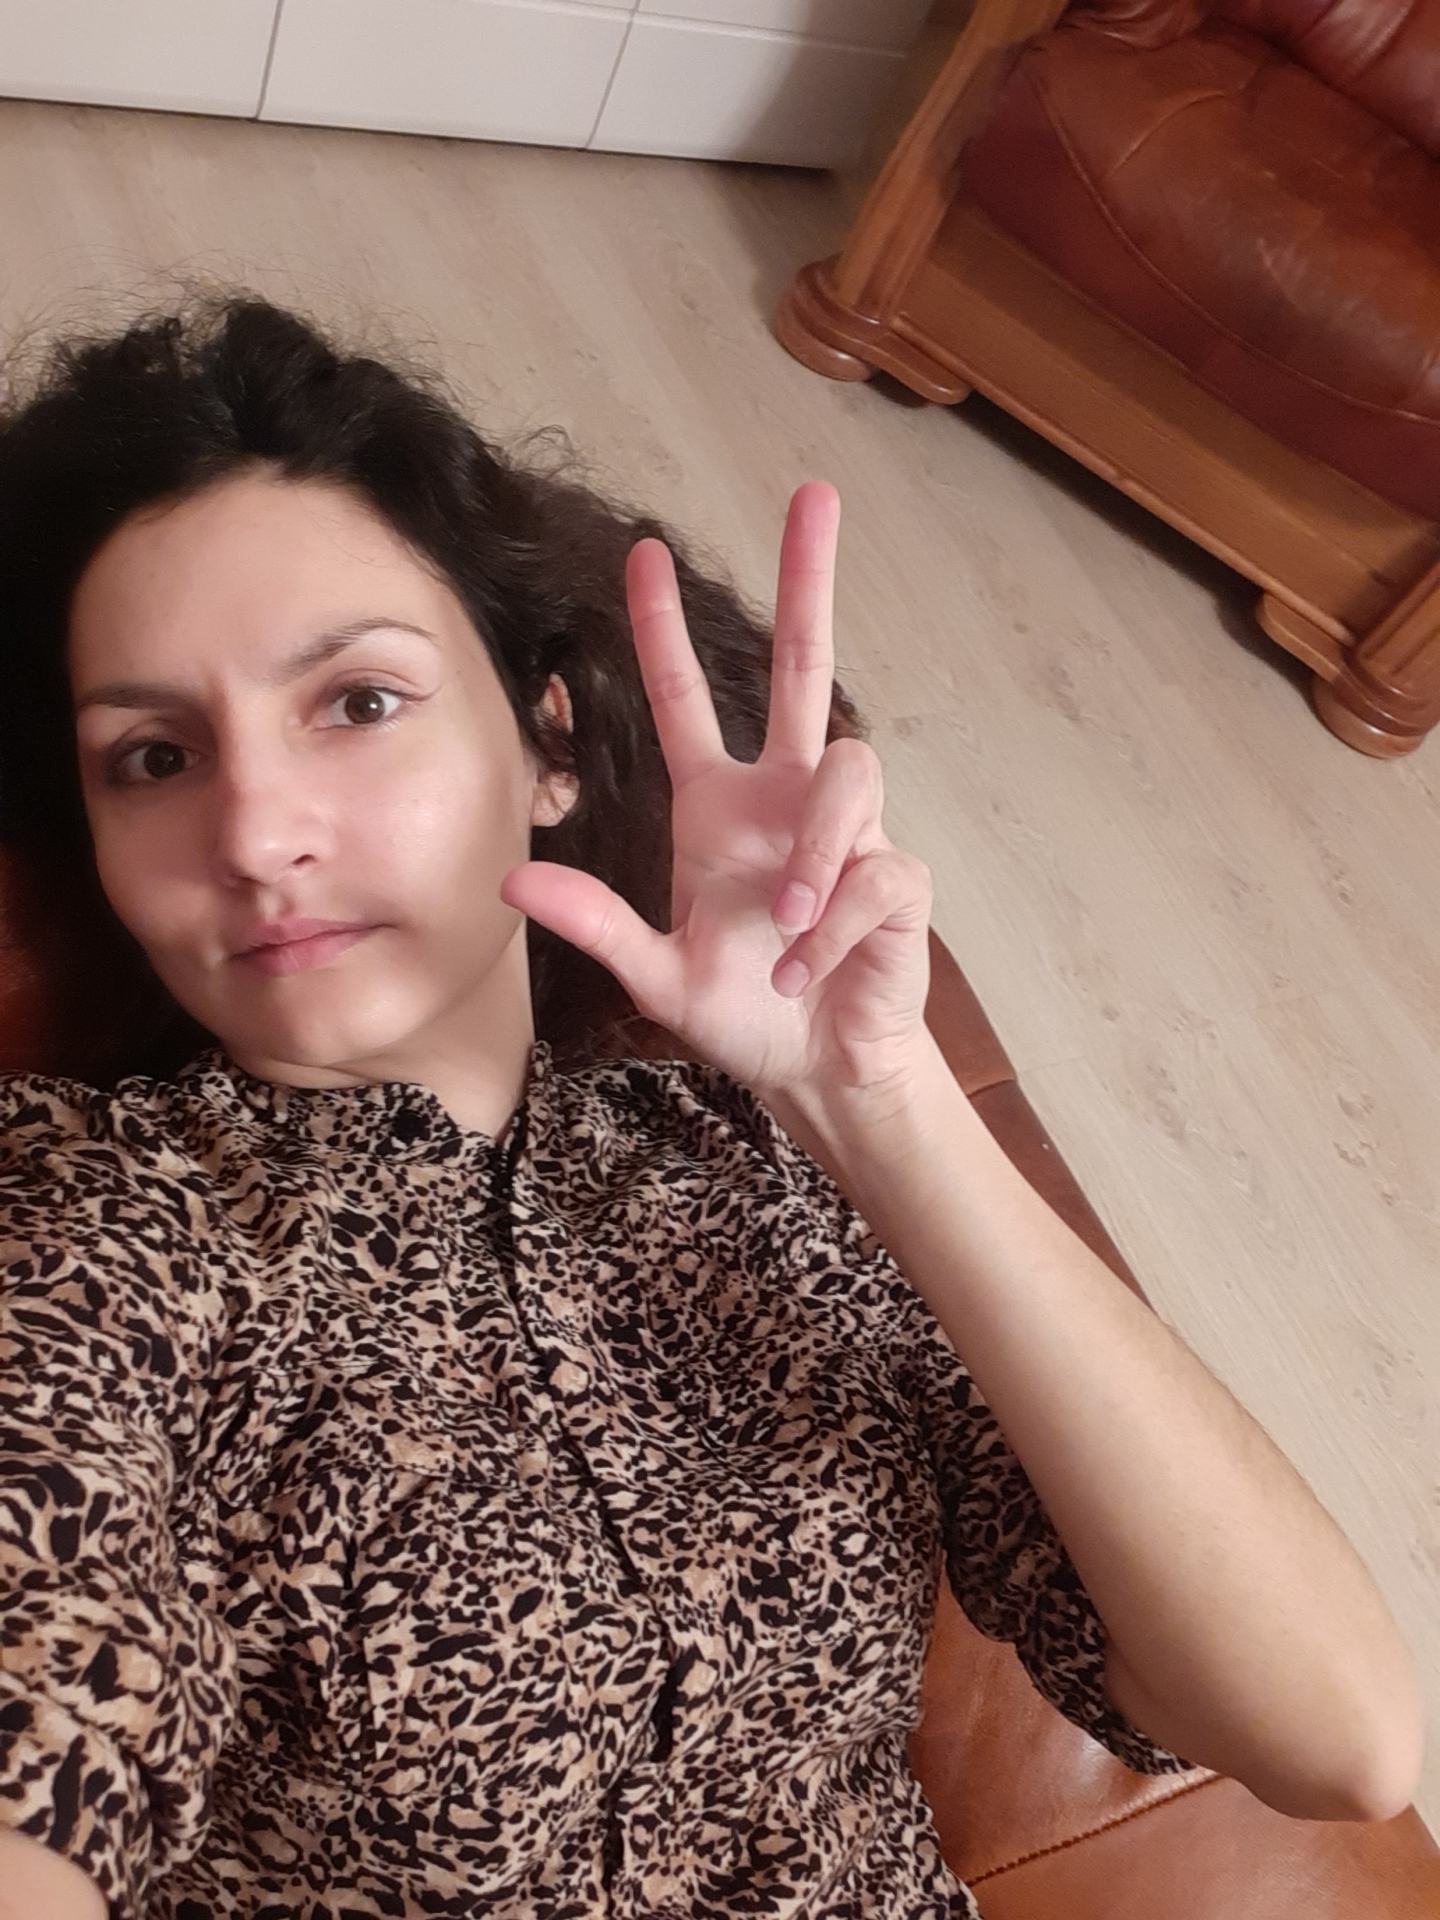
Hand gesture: three2